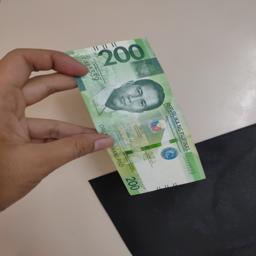
Label: 200_Front